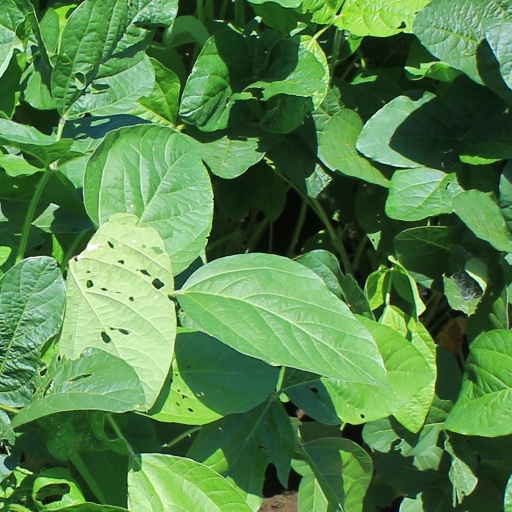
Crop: soybean